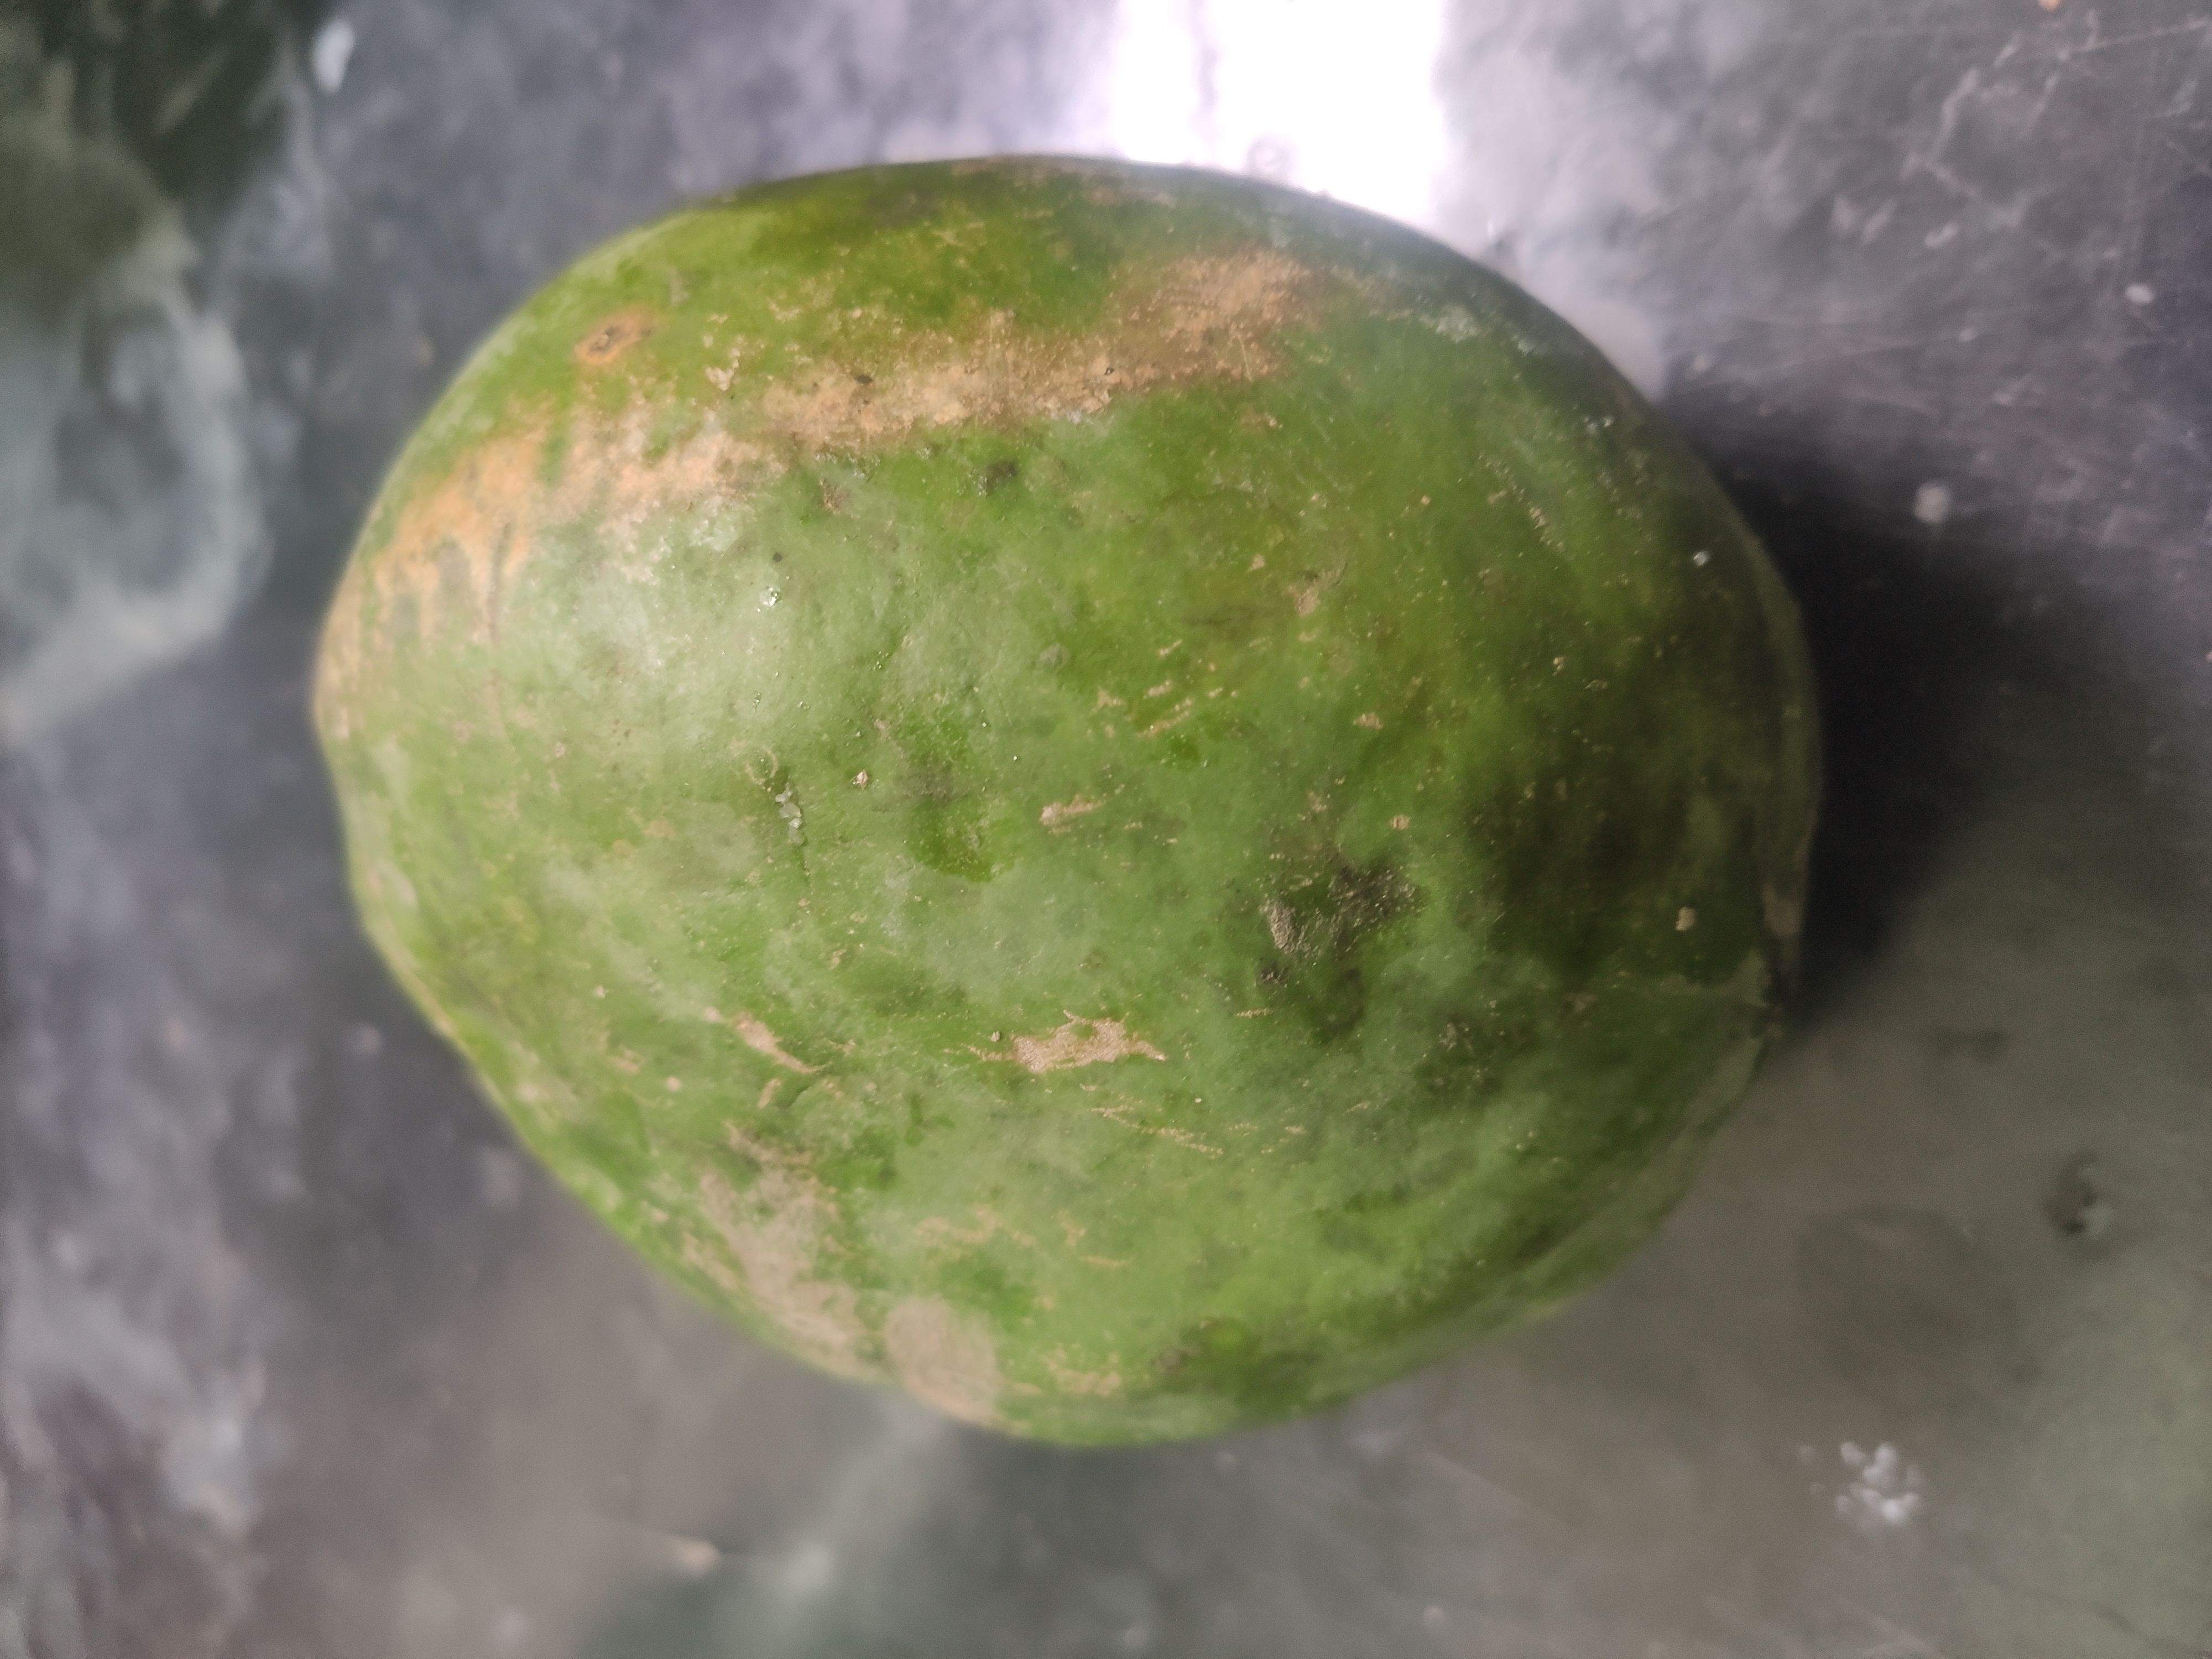
Fruit: papayas
Grade: 1st-grade